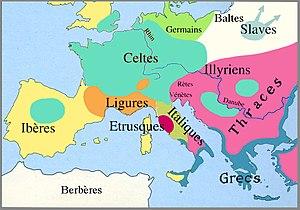
Langues en Europe au IV-e s. avant notre ère
L’histoire de l'Europe, et surtout de l’Europe méridionale, est une des parties les mieux documentées, étudiées et connues de l’histoire mondiale, pour quatre raisons :
311-309 av. J.-C. : la guerre babylonienne oppose Antigone le Borgne à Séleucos, qui victorieux fonde l'Empire séleucide.
Les Ligures, anciennement aussi « Liguriens », étaient un ensemble de peuples signalés dans l'antiquité sur un territoire comprenant principalement, avant l'expansion romaine, l'actuelle Ligurie italienne et l'actuelle Provence française. Après avoir été en contact avec les Celtes de la branche italo-celtique, ils ont finalement été romanisés, mais leur affiliation première est discutée, car ils n'ont quasiment pas laissé d'écrits et on ne peut se baser que sur des patronymes et toponymes épars. On ignore même s'ils étaient initialement indo-européens ou non.
Située sur un isthme entre la mer Méditerranée et l'océan Atlantique, s'étalant des Alpes aux Pyrénées et au Massif central ; l'Occitanie est à la fois un pays ouvert et de passage mais aussi un pays montagnard, véritable conservatoire de groupes humains et de traditions remontant parfois à des temps préhistoriques et protohistoriques pré-indo-européens. L'espace occitan a souvent été en opposition avec l'espace français, du fait d'un peuplement différent ou de conditions politiques contraires. Sans avoir jamais bénéficié d'aucune structure d'État souverain, ce pays présente des caractéristiques sociales propres donnant une orientation particulière aux mouvements historiques qui le traversent. Son histoire est celle d’une frange septentrionale de l’Europe du Sud qui au fur et à mesure du renforcement de l'État français s'est trouvée liée à un centre d’Europe du Nord.